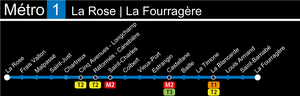
Réalisation de l'affichage des stations de la ligne affiché en stations
La ligne 1 du métro de Marseille mesure 12,9 km. Ouverte en 1977 et étendue en 1978, 1992 et 2010, elle compte 18 stations entre La Rose et La Fourragère.